Flavored fortified wine

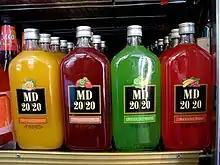
MD 20/20 bottles

Flavored fortified wine or tonic wine is inexpensive fortified wine that typically has an alcohol content between 13% and 20% alcohol by volume (ABV). They are made from various fruits (including grapes and citrus fruits) with added sugar, artificial flavor, and artificial color.